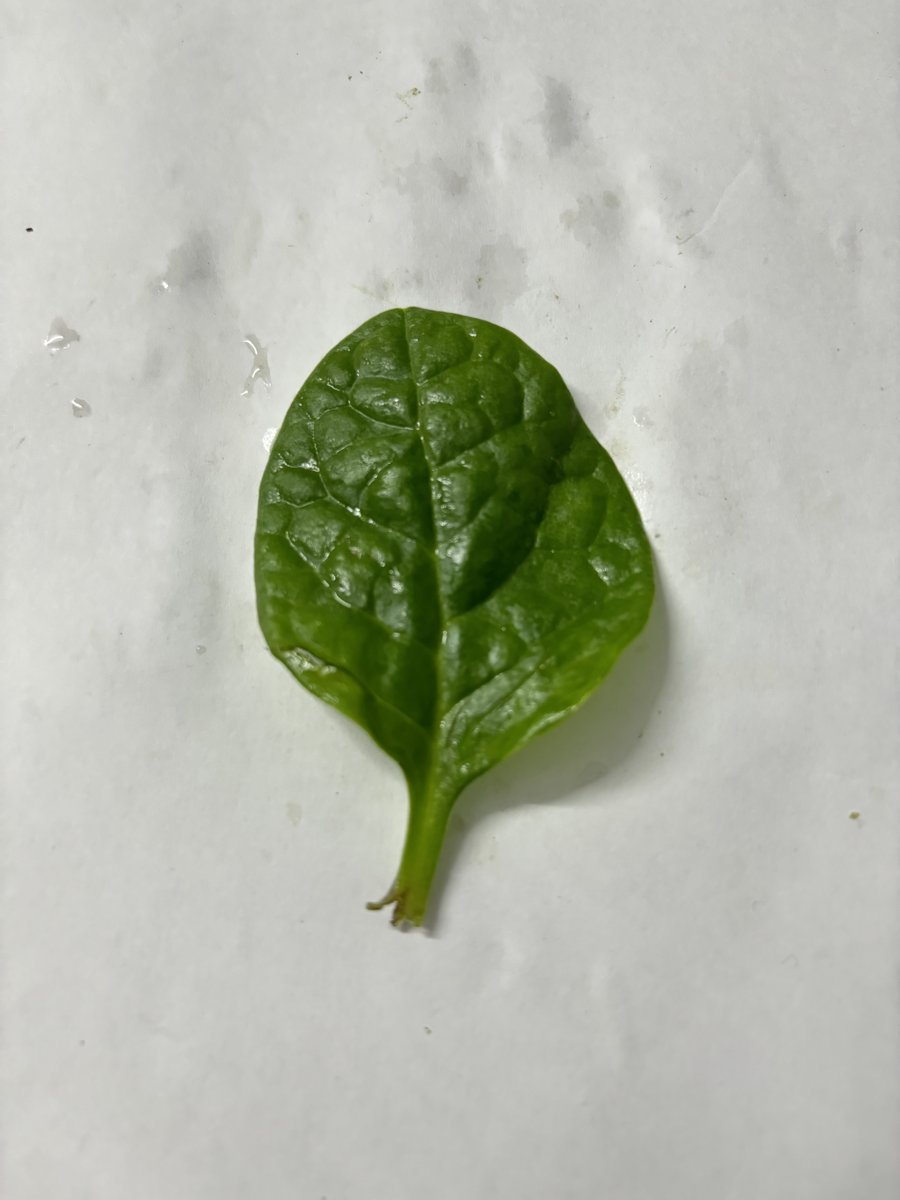
Label: Healthy-Leaf